Claire Rafferty

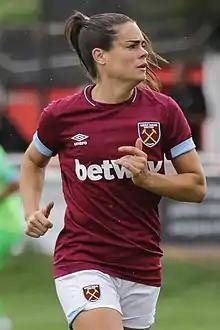
Rafferty with West Ham United in 2018

Claire Lauren Rafferty (born 11 January 1989) is an English pundit and retired professional footballer. She made over 100 appearances as a left back or left winger for Chelsea in the FA WSL and also spent time at Millwall Lionesses and West Ham United. Rafferty also represented England internationally and played at the 2012 Olympics for Great Britain.